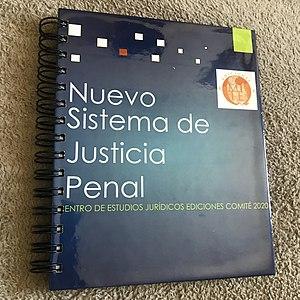
En papeterie, un cahier est un objet constitué de feuilles de papier assemblées. Selon l'usage auquel il est destiné, le papier peut être vierge ou préimprimé avec un quadrillage, des lignes ou des portées. Il est recouvert par du carton qui formera la couverture.